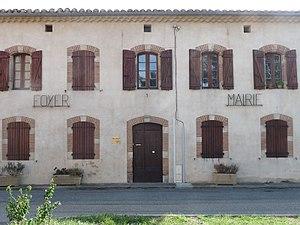
Mairie de Montclar-Lauragais, Haute-Garonne, France
Montclar-Lauragais est une commune française située dans le département de la Haute-Garonne, en région Occitanie.